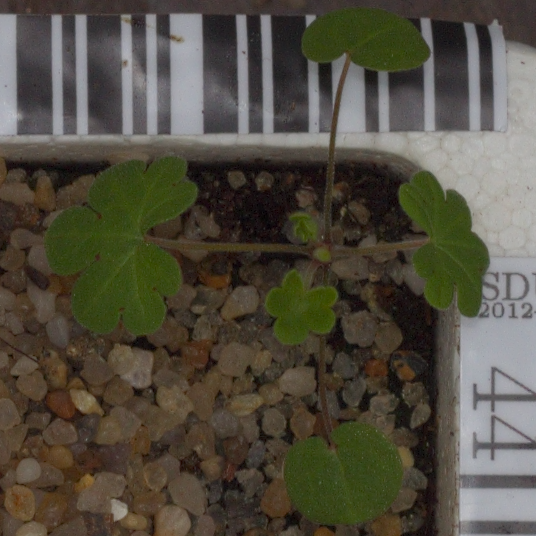
Label: smallflowered_cranesbill